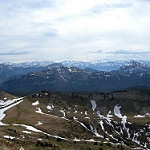
Label: mountain